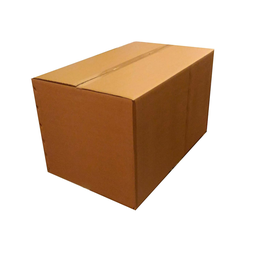
Label: cardboard